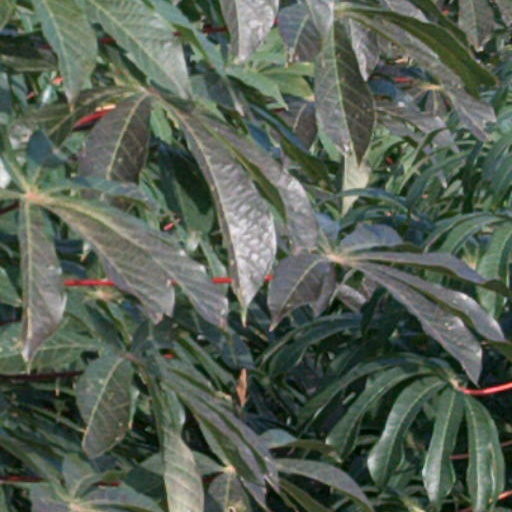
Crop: cassava